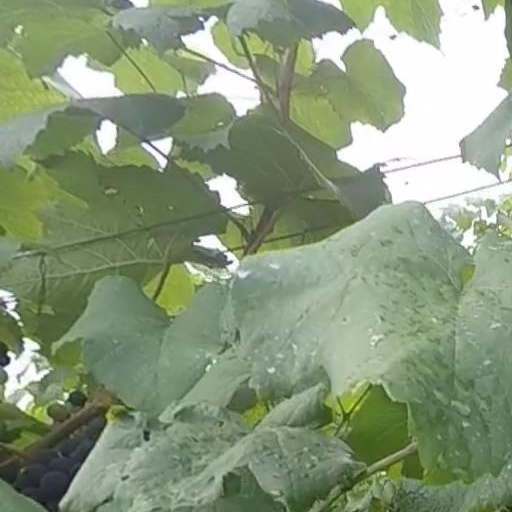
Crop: grape